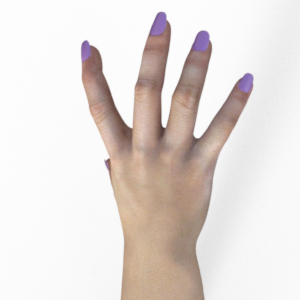
Label: paper